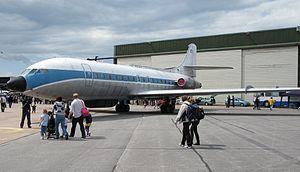
La Sud-Aviation SE 210 Caravelle est un avion de ligne biréacteur, destiné aux itinéraires court et moyen-courriers, produit entre 1958 et 1973 par la société française Sud-Aviation qui devient Aérospatiale en 1970. Premier biréacteur civil au monde produit en série, il présente la caractéristique, innovante pour l'époque, d'avoir les moteurs placés à l'arrière du fuselage et non dans les ailes comme pour le Comet, ou dans des nacelles subalaires comme c'est le cas pour le 707 de Boeing. Conçue pour remplacer les avions à moteurs à pistons tels que le Douglas DC-6, la Caravelle peut emporter, selon les versions, de 80 à plus de 130 passagers sur une distance maximale comprise entre 1 650 et 3 400 km.